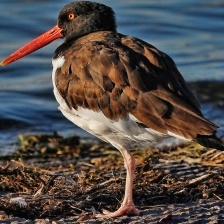
Species: OYSTER CATCHER
Scientific name: HAEMATOPUS
ImageNet parent category: oystercatcher